Gbenga Ashafa

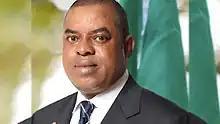

Gbenga Bareehu Ashafa (born 22 July 1955) is a Nigerian politician who is the current Managing Director/Chief Executive Officer of the Federal Housing Authority of Nigeria, appointed by President Muhammadu Buhari in August 2020. He was previously a senator representing Lagos East Senatorial District.